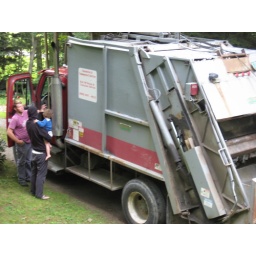
in vermont the garbage truck comes right up to your house